Shweta Tripathi

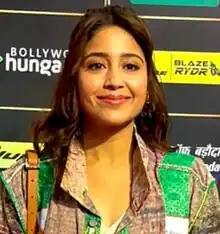
Tripathi in 2023

Shweta Tripathi Sharma (née Tripathi; born 6 July 1985) is an Indian actress popularly known for the character of Golu Gupta in Mirzapur. She began her film career as a production assistant and associate director and gained wider recognition and accolades for her acting performances in the Hindi film industry and web series. Notable films include "Masaan" (2015) and "Haraamkhor" (2017).